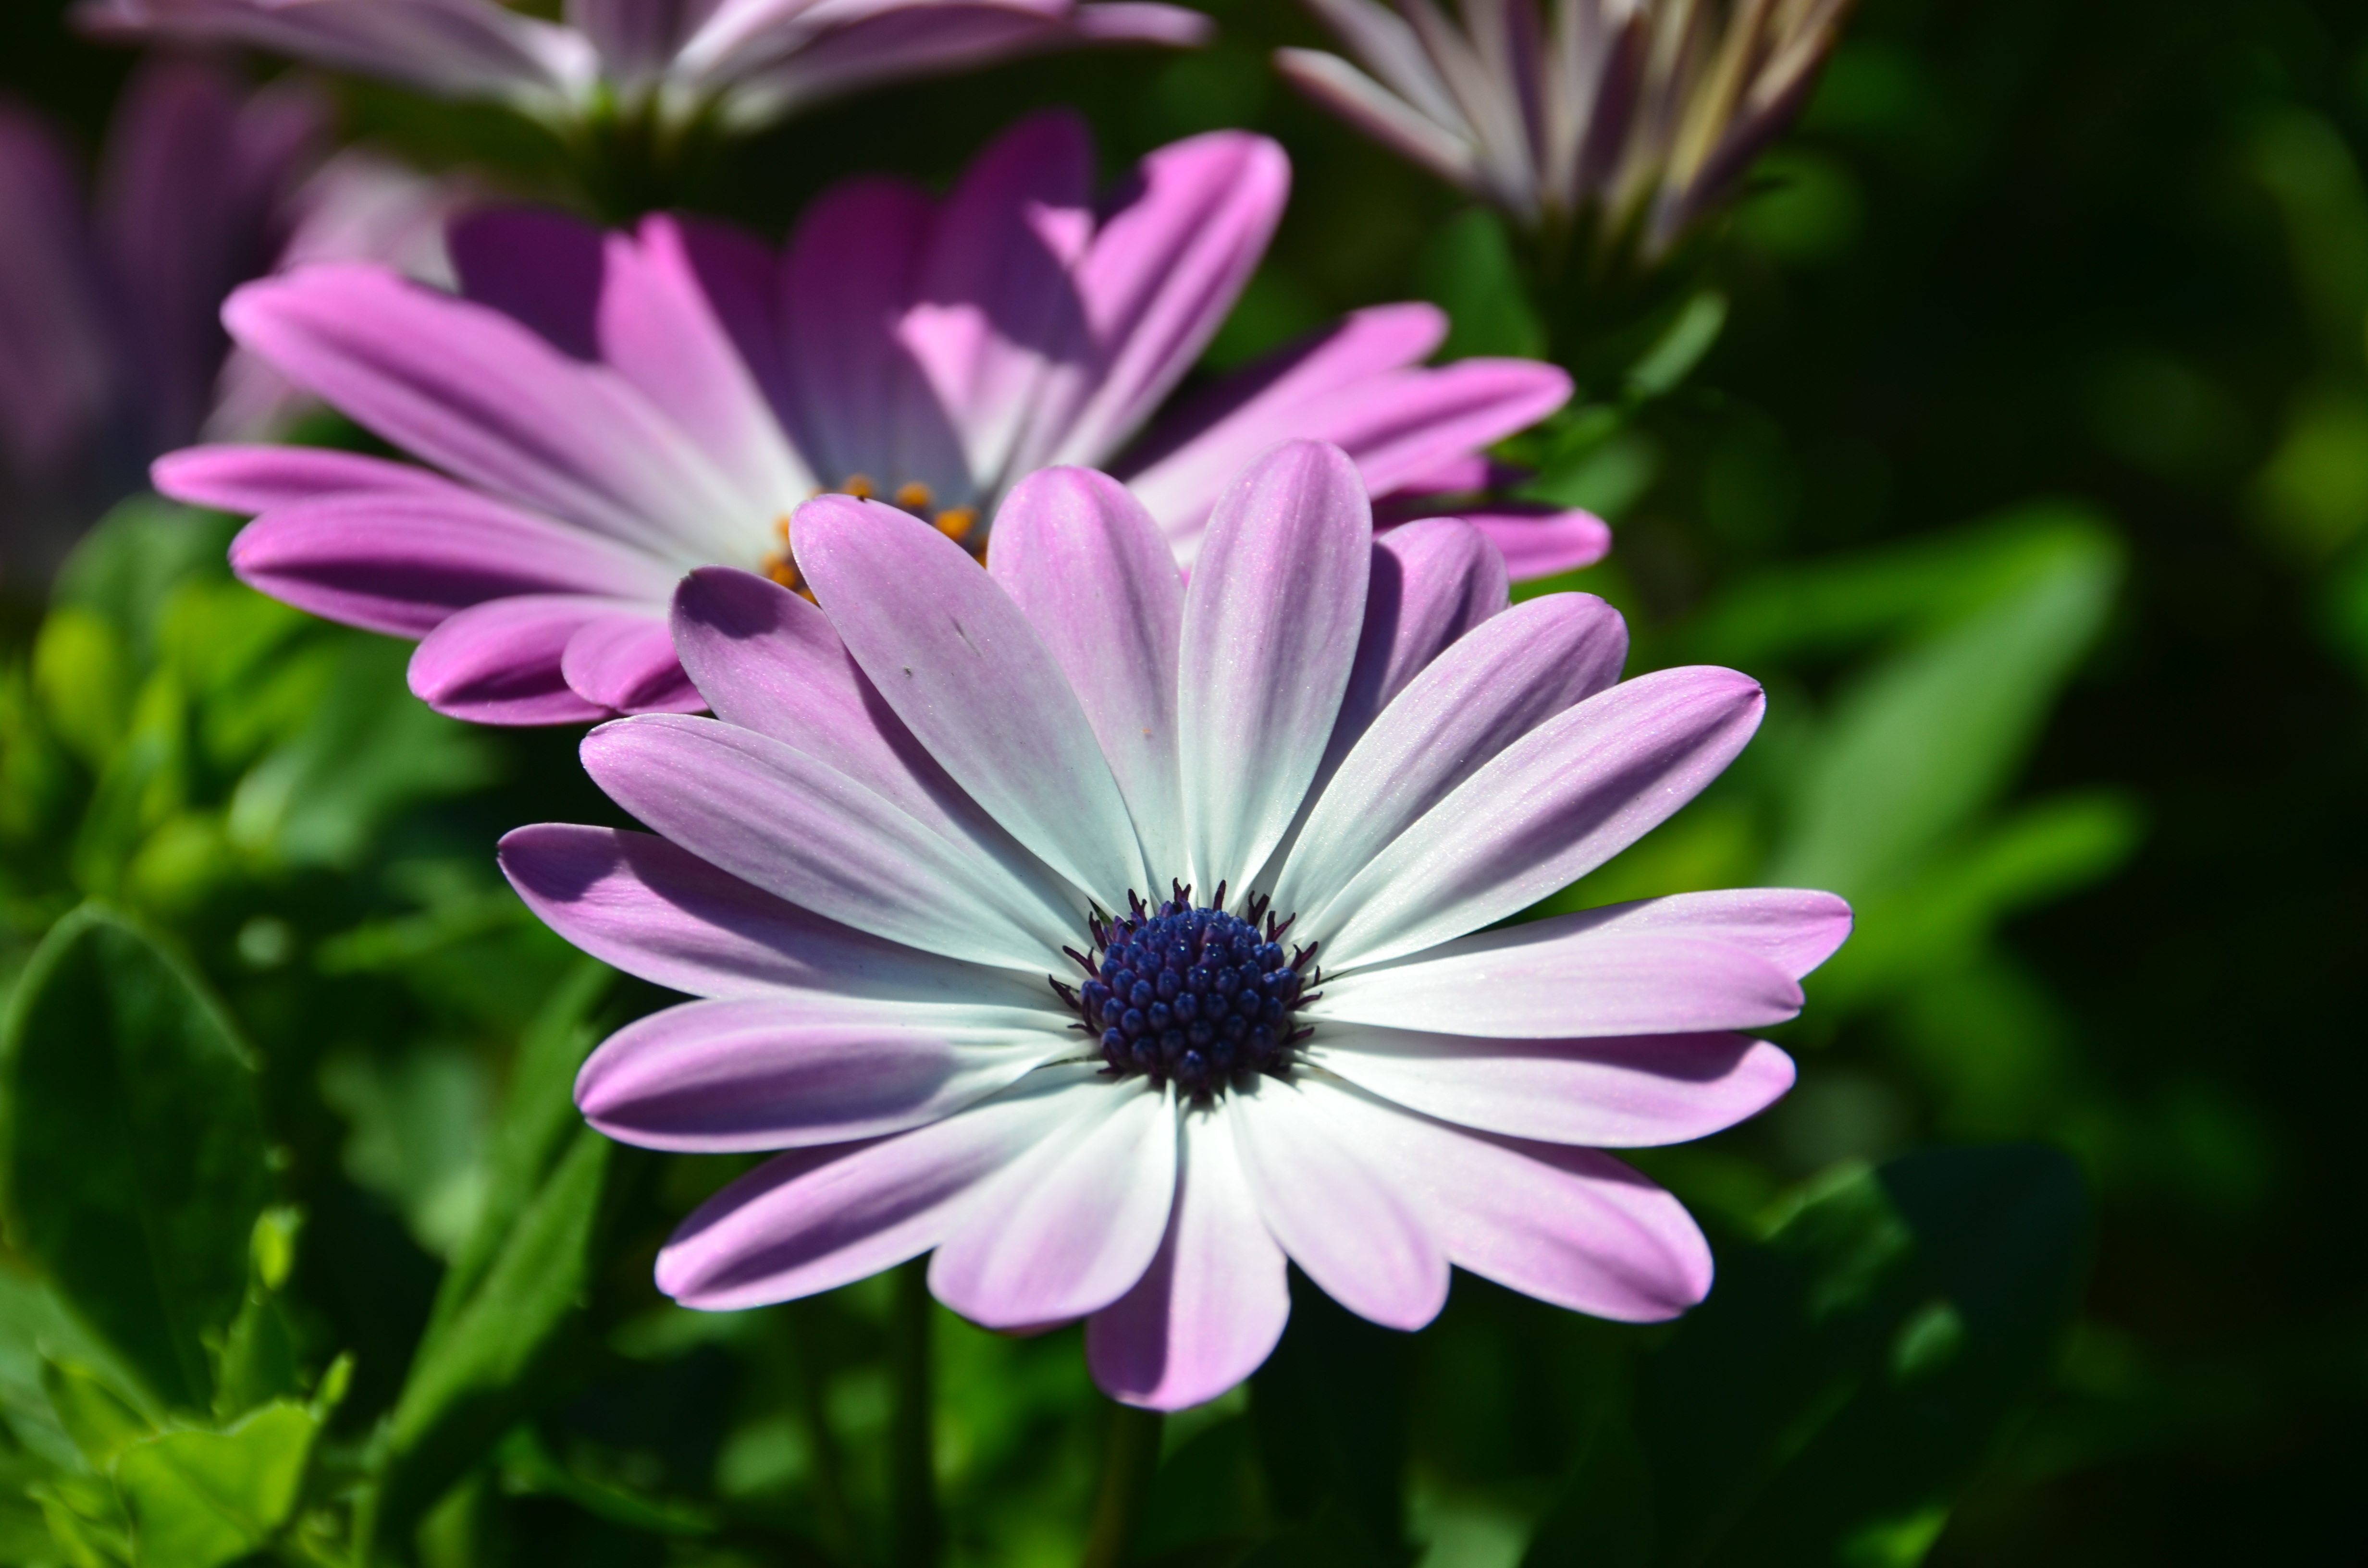
blossom, plant, flower, petal, daisy, spring, herb, botany, blooming, flora, wildflower, close up, margarita, macro photography, green leaves, flowering plant, daisy family, growing plant, african daisy, oxeye daisy, osteospermum ecklonis, annual plant, plant stem, land plant, marguerite daisy, garden cosmos